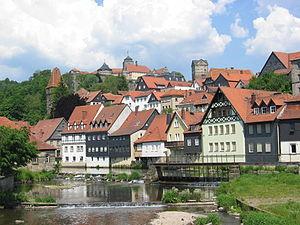
Kronach est une ville de Haute-Franconie, en Bavière, Allemagne. C'est le chef-lieu de l'arrondissement de Kronach.